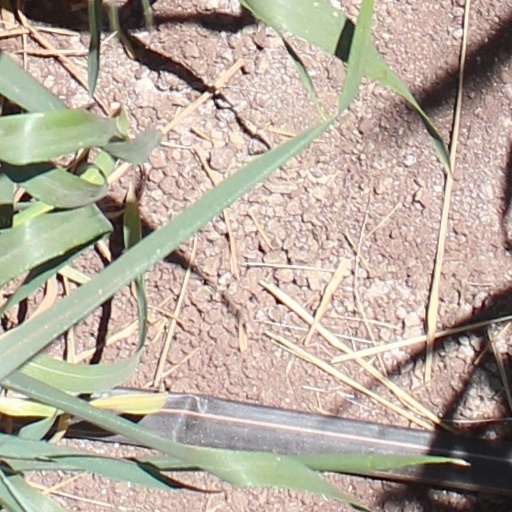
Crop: wheat